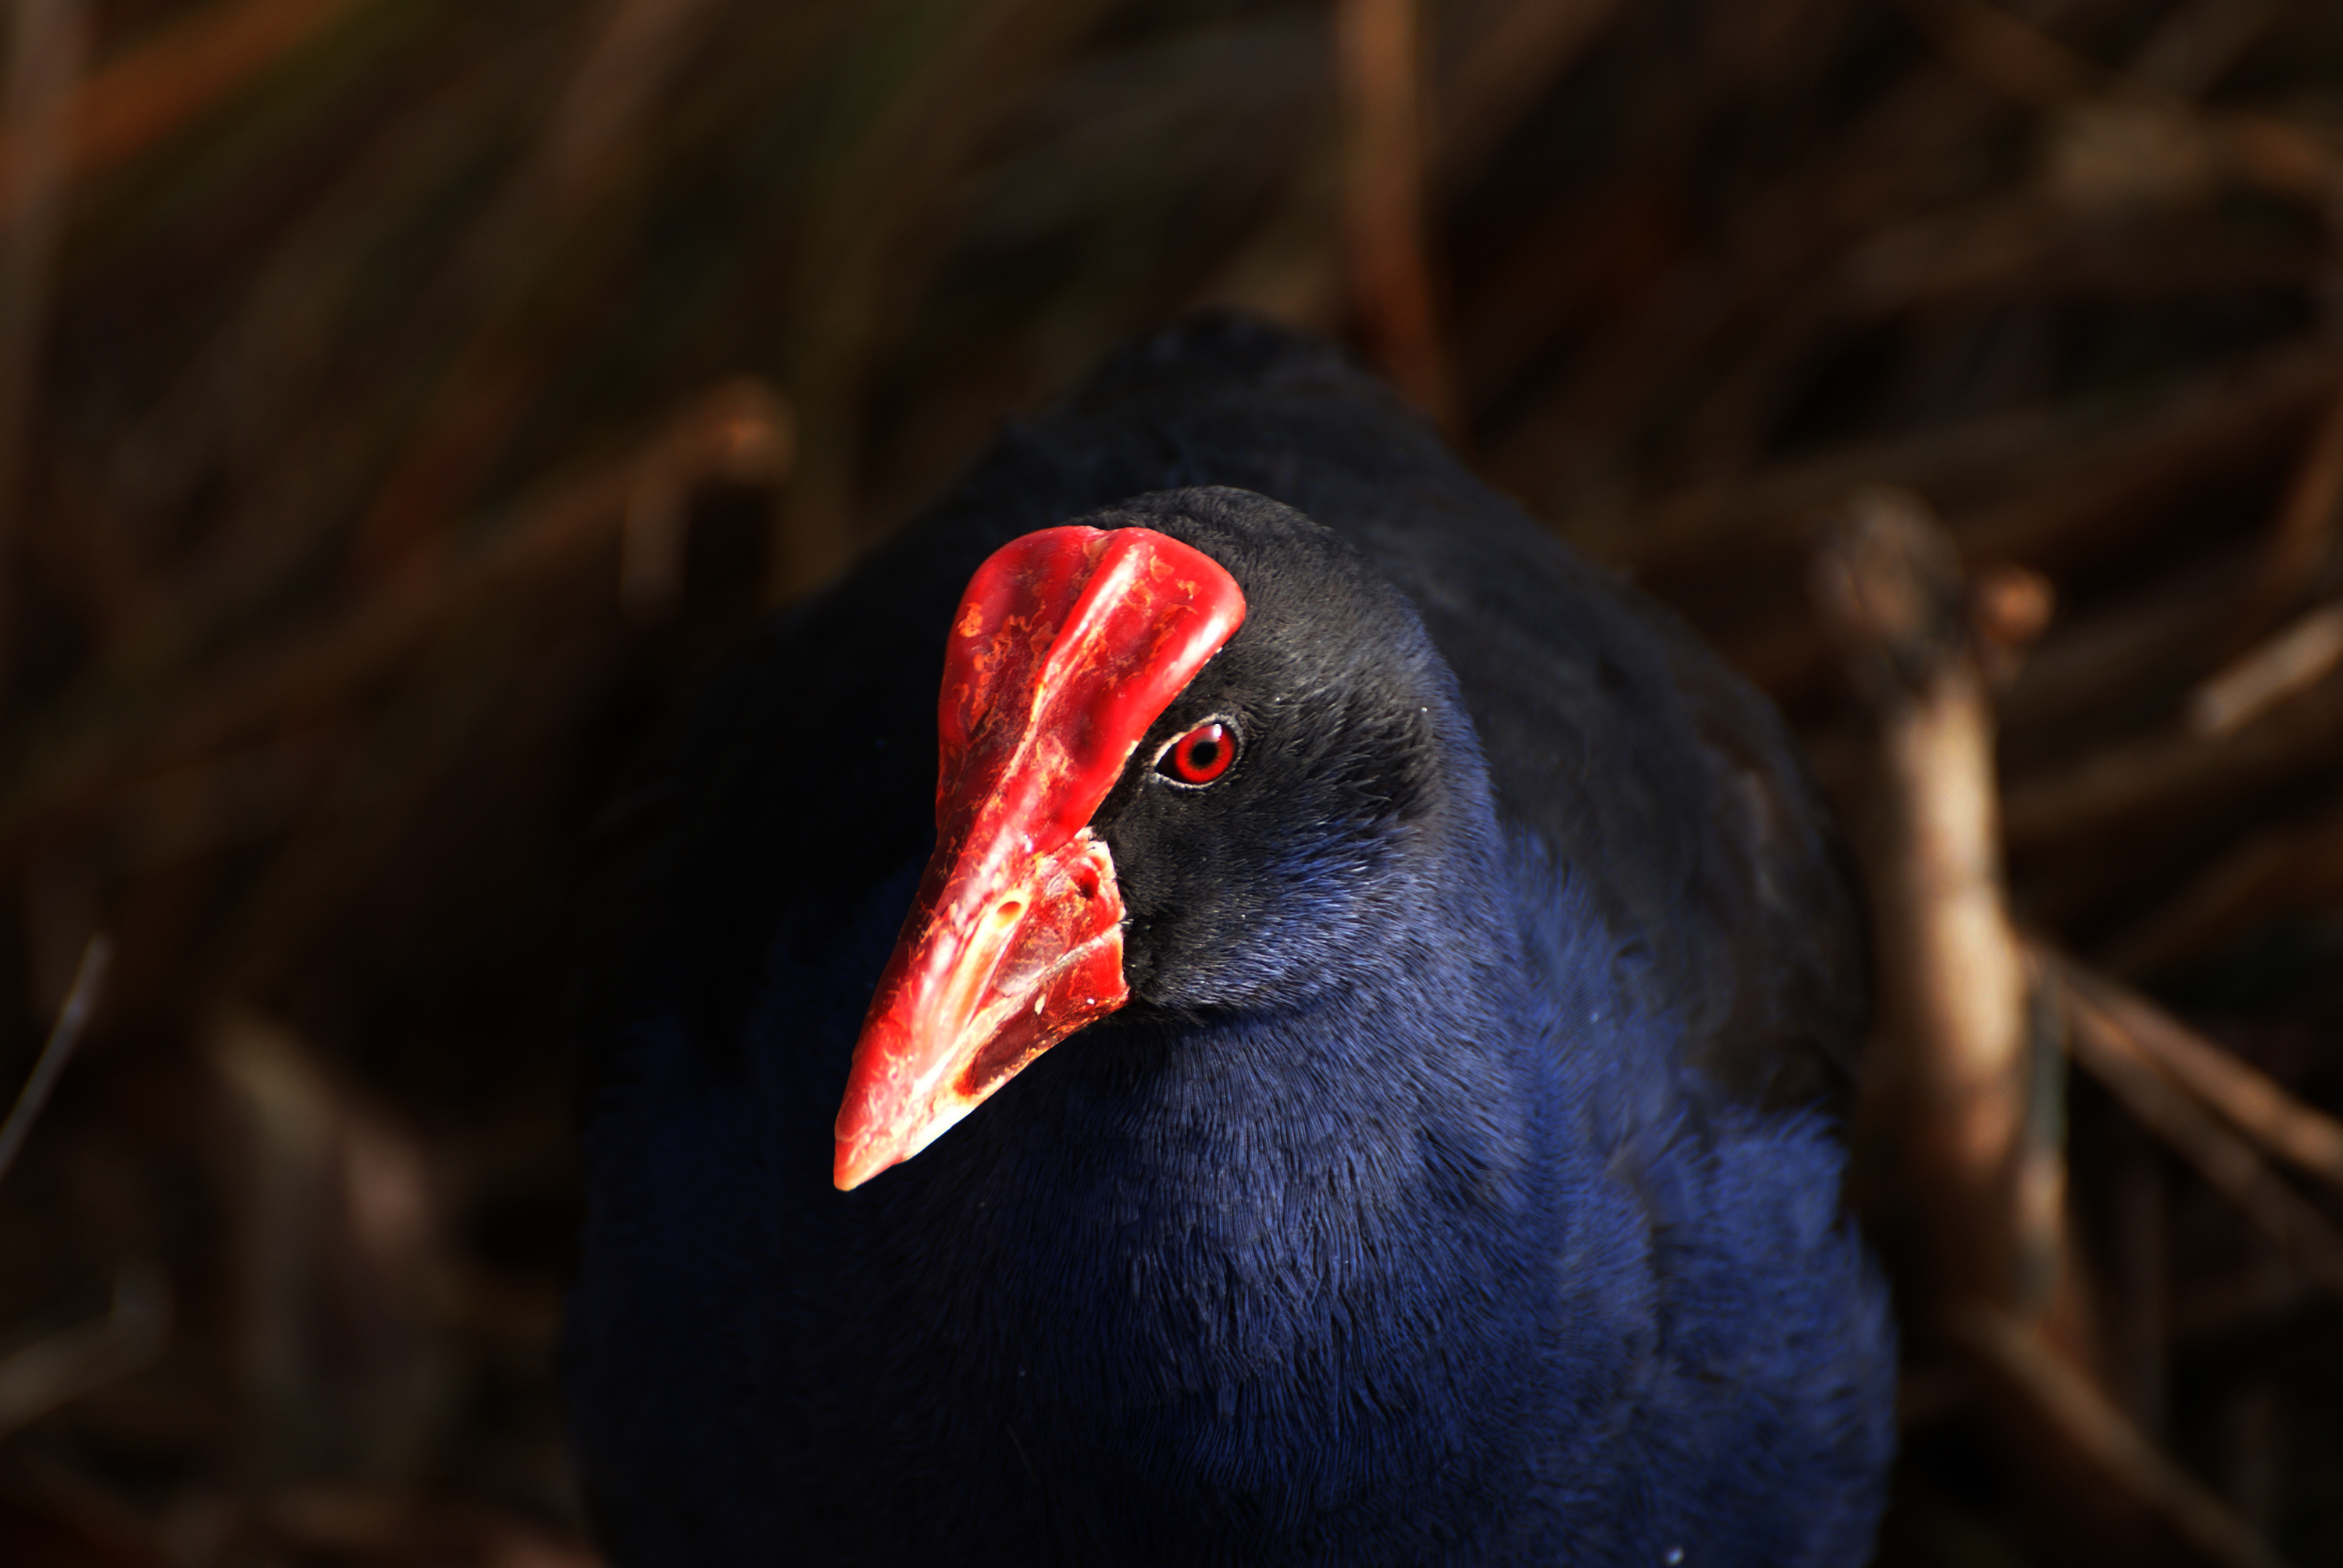
bird, wildlife, red, beak, fauna, close up, vertebrate, newzealandbirds, swamphen, pukeko, perching bird